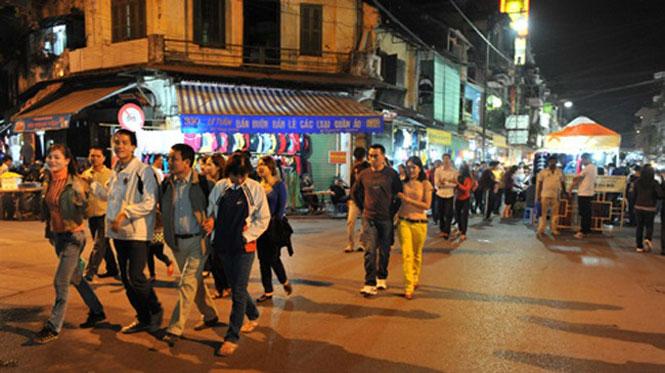
có nhiều người đang di chuyển ở trên con đường